Bury, Greater Manchester

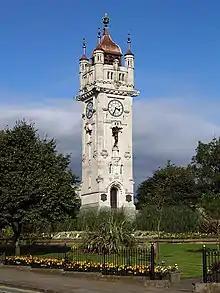
Whitehead Clock Tower

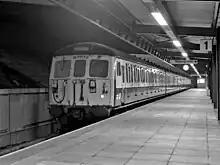
Class 504 at Bury Interchange station

The town was initially a parish in the Hundred of Salford, containing the townships of Heap, Elton, Walmersley with Shuttleworth, Tottington Higher End and Lower End, Musbury, and Cowpe with Lench, the latter two being in the Hundred of Blackburn. From the 18th century, it was seen over by a select vestry with a "board of guardians for the poor". Improvement commissioners were added before the borough charter was granted in 1876. In 1889, the town's status was raised to that of a county borough of Lancashire.